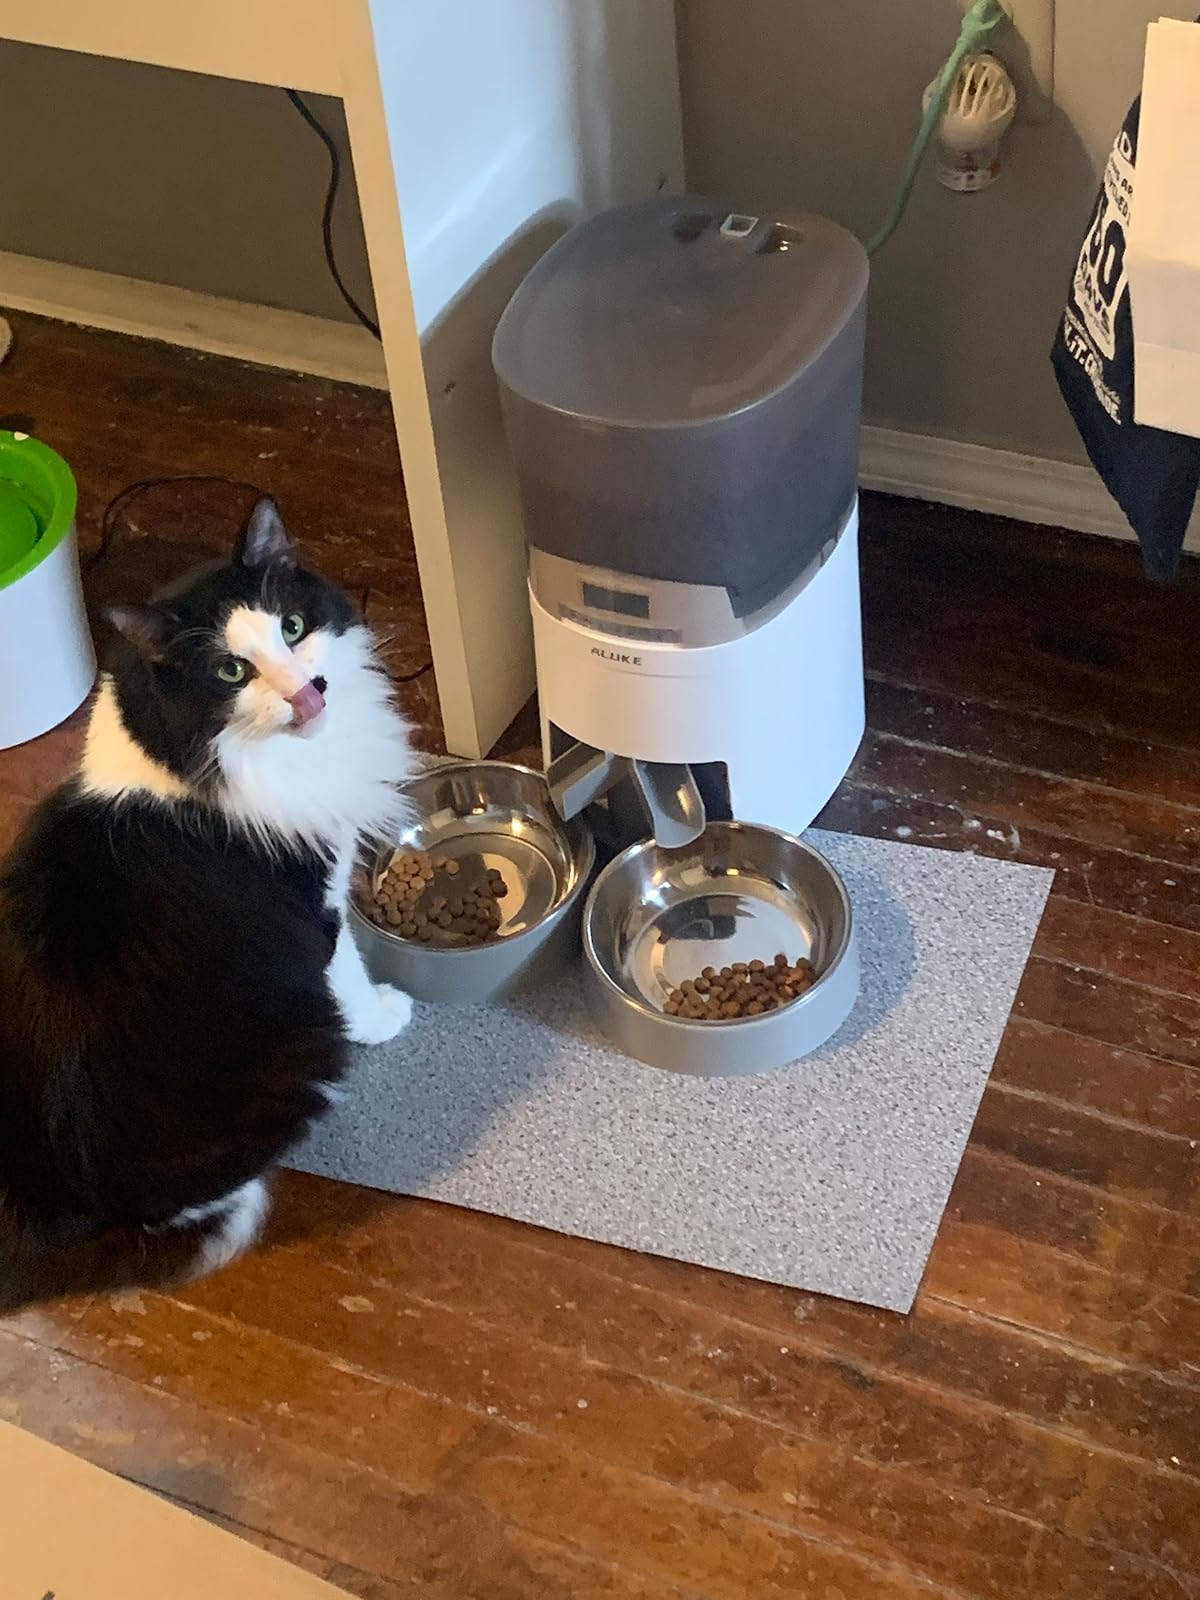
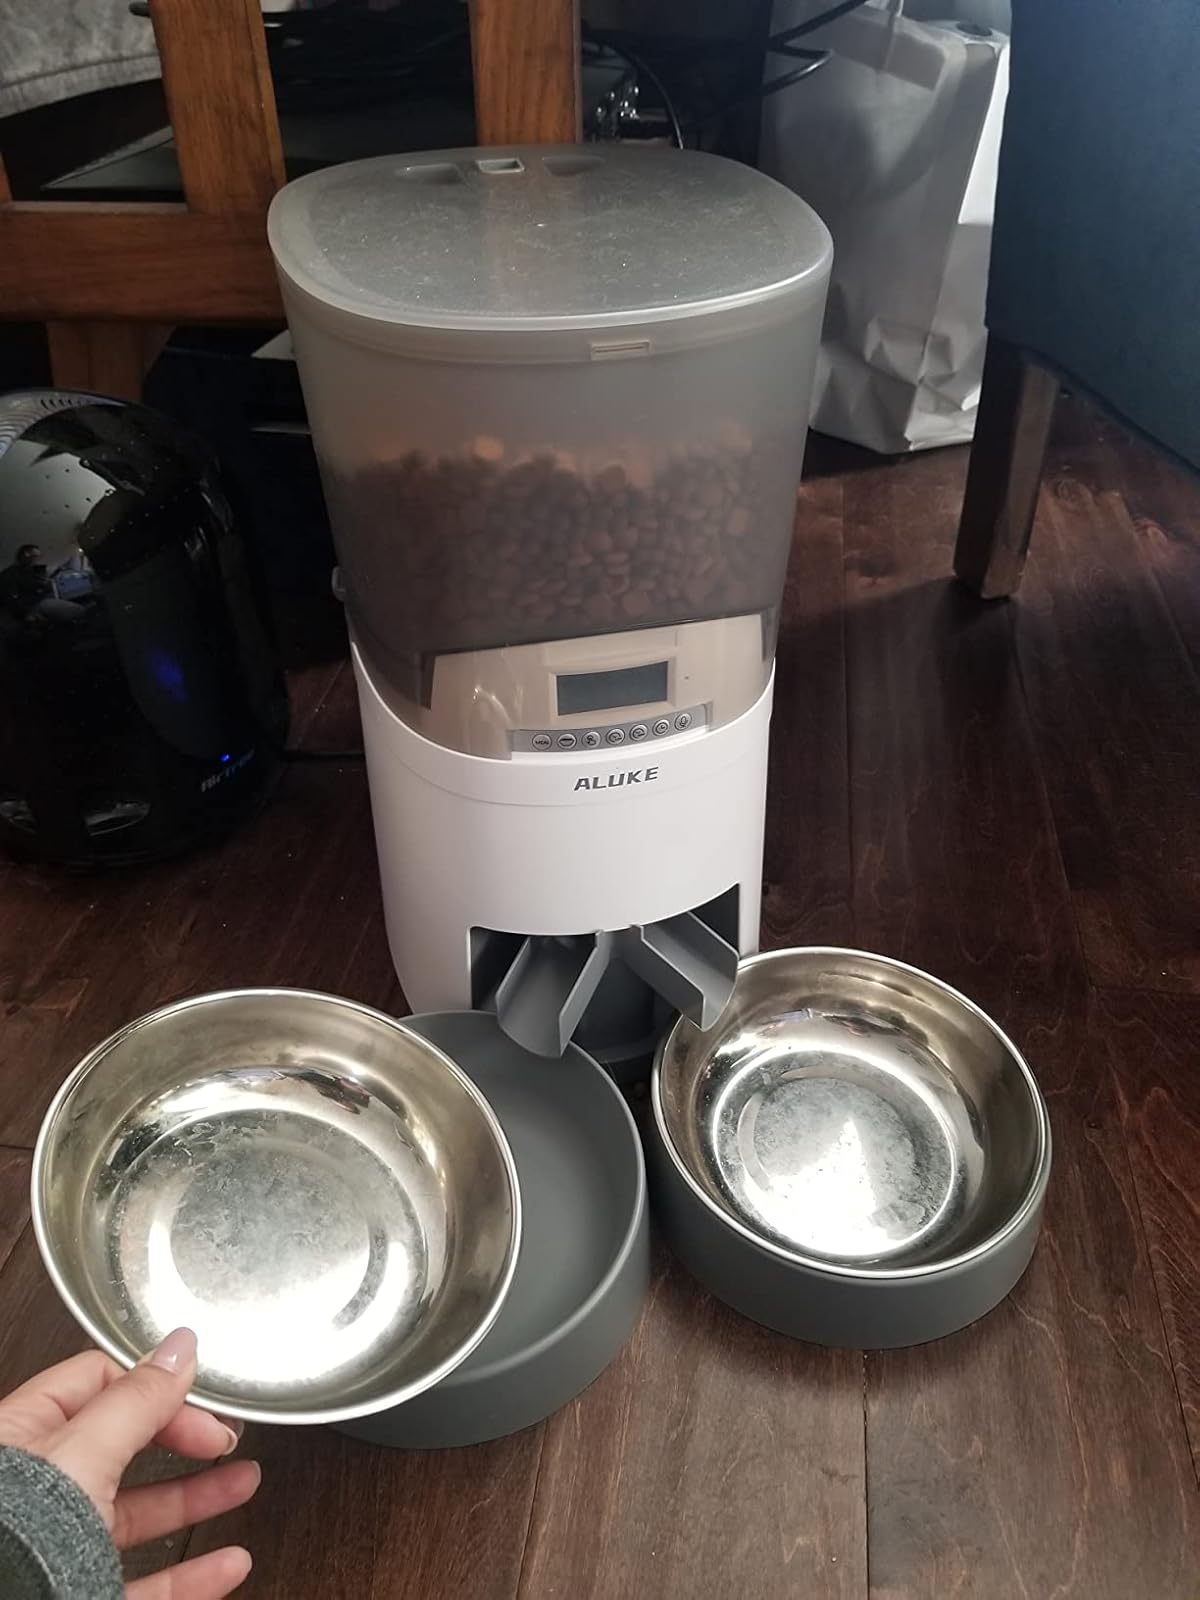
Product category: items_feeder
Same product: yes